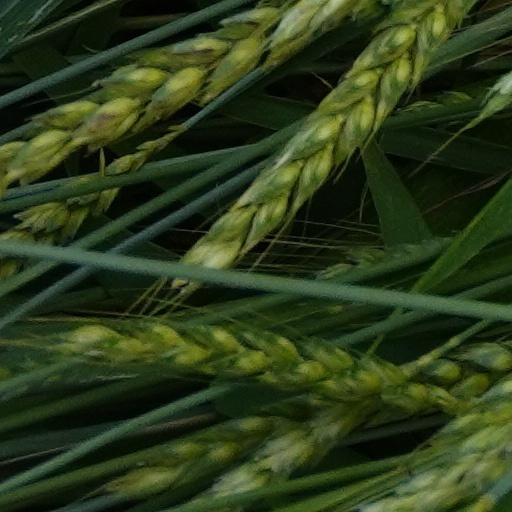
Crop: wheat